Lawrence Kearny

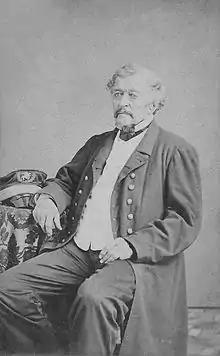

Commodore Lawrence Kearny (30 November 1789 – 29 November 1868) was an officer in the United States Navy during the early nineteenth century. In the early 1840s he began negotiations with China which opened that country to U.S. trade and pointed the way toward the American Open Door Policy a half century later. He was Mayor of Perth Amboy, New Jersey in 1848.